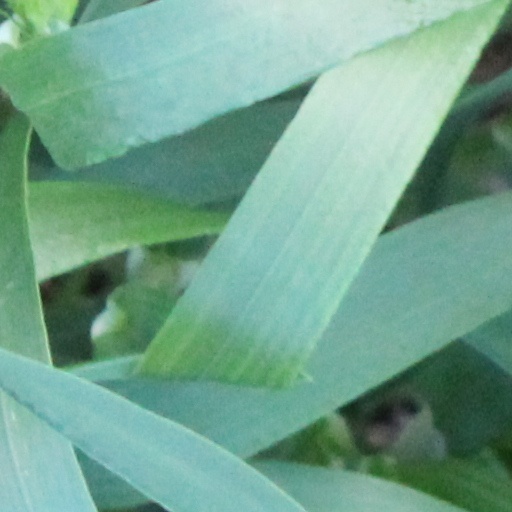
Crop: wheat